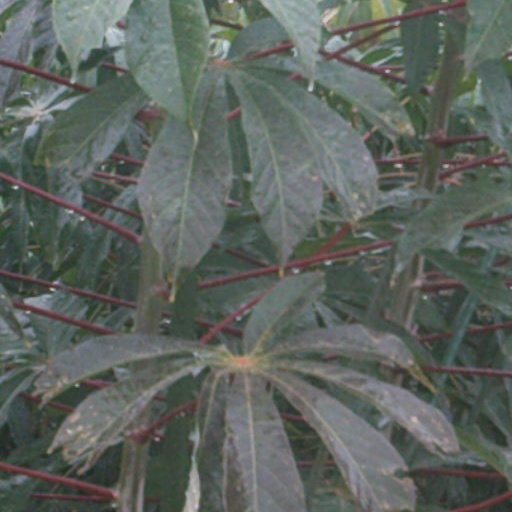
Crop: cassava